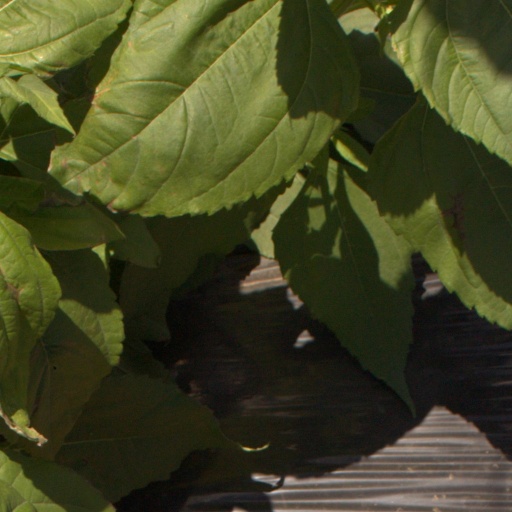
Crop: Jerusalem artichoke